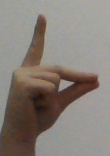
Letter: ta